2020 Calabasas helicopter crash

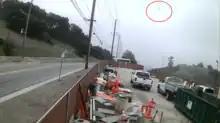
In this still frame from a security video, the helicopter can be seen in the upper right (circled in red) flying in the clouds, minutes before the crash happened.

On Sunday, January 26, 2020, at approximately 9:06 a.m PST (17:06 UTC), eight passengers and one pilot departed from John Wayne Airport (SNA) in Orange County, California, in a 1991 Sikorsky S-76B helicopter, registration N72EX. They were heading to a basketball game at Bryant's Mamba Sports Academy in Newbury Park, where he was scheduled to coach his daughter's team. Flight history records showed that the helicopter had flown the same journey the day before without incident to Camarillo Airport (CMA), a major general aviation airport about 20 minutes by car from Mamba Sports Academy. The previous day's flight had taken only 30 minutes; in contrast, driving from Bryant's home in Newport Beach to the academy would have taken at least 2 hours.